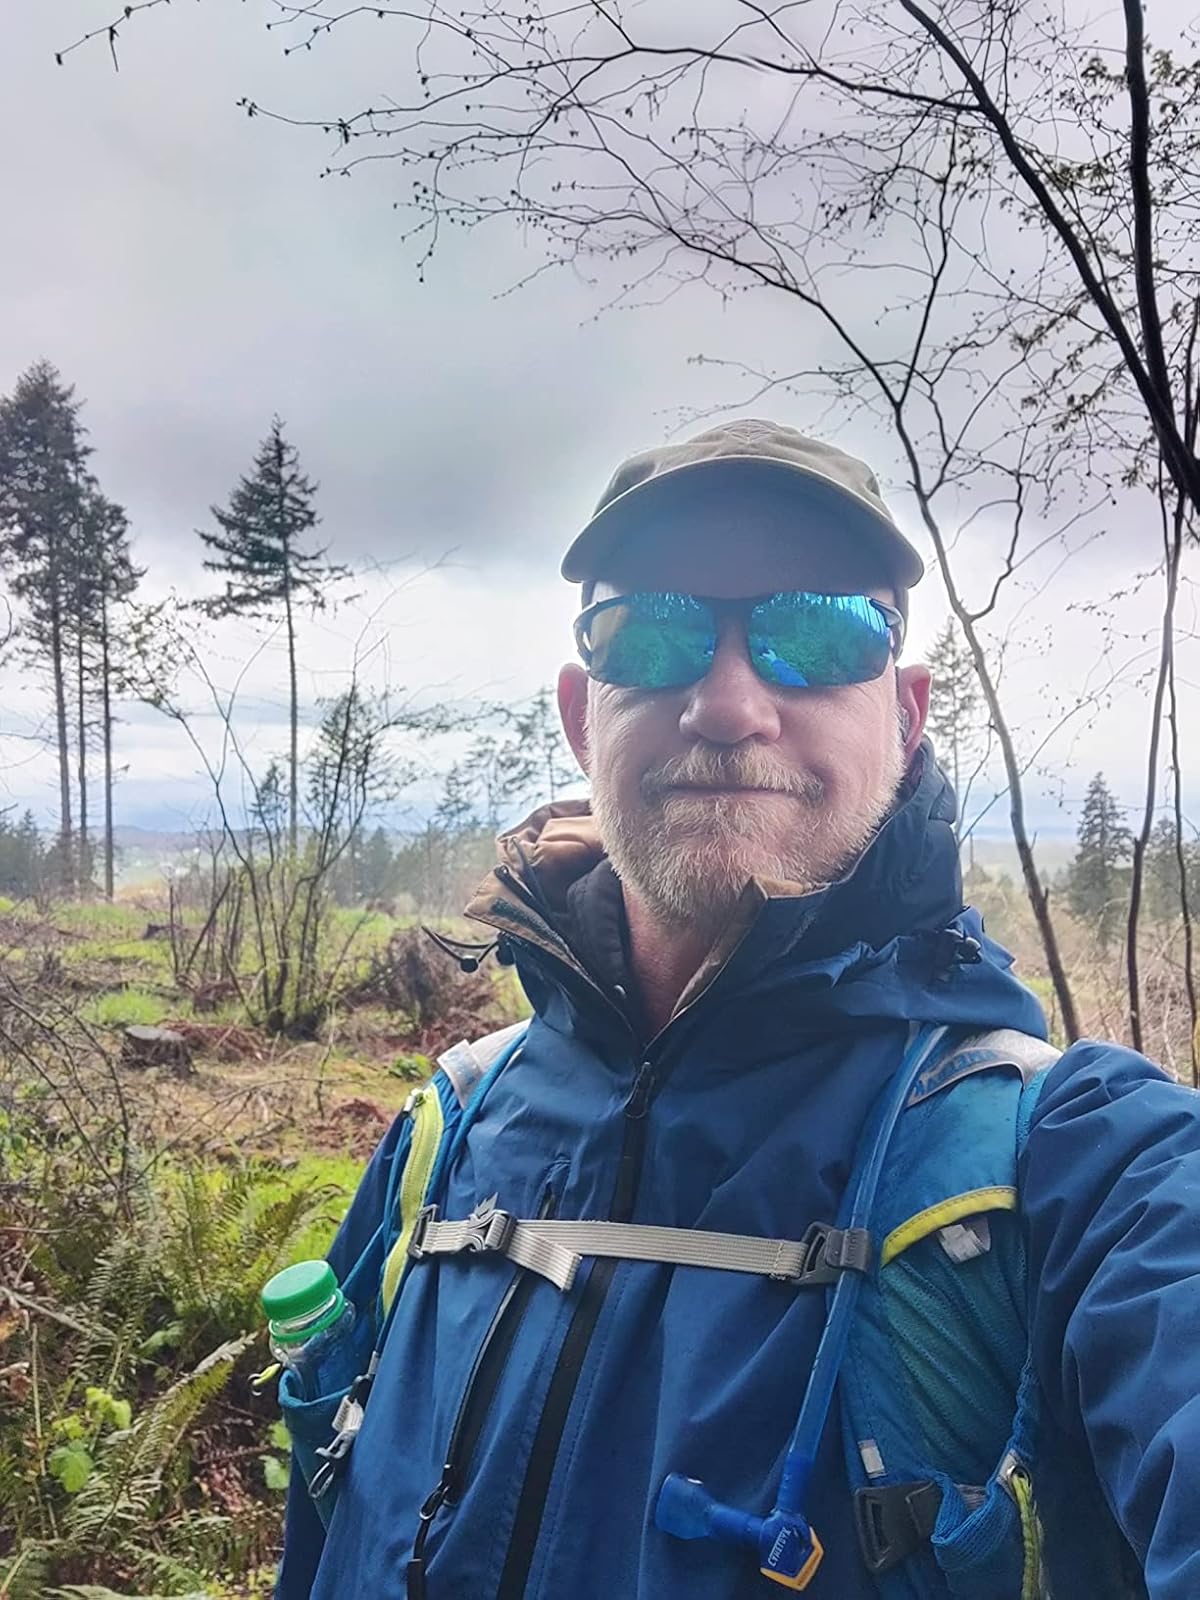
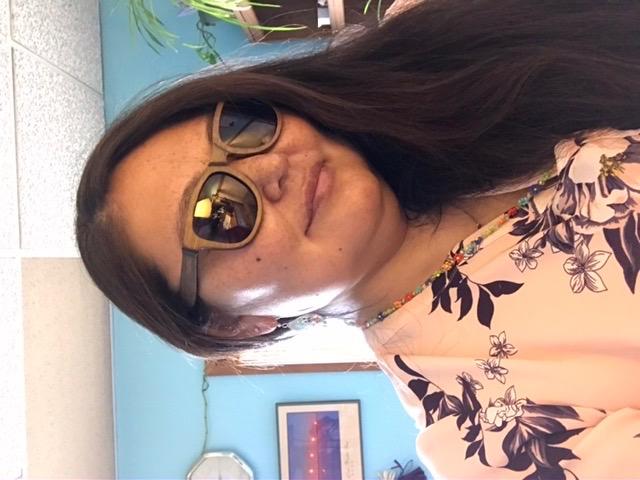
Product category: accessories_sunglasses
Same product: no